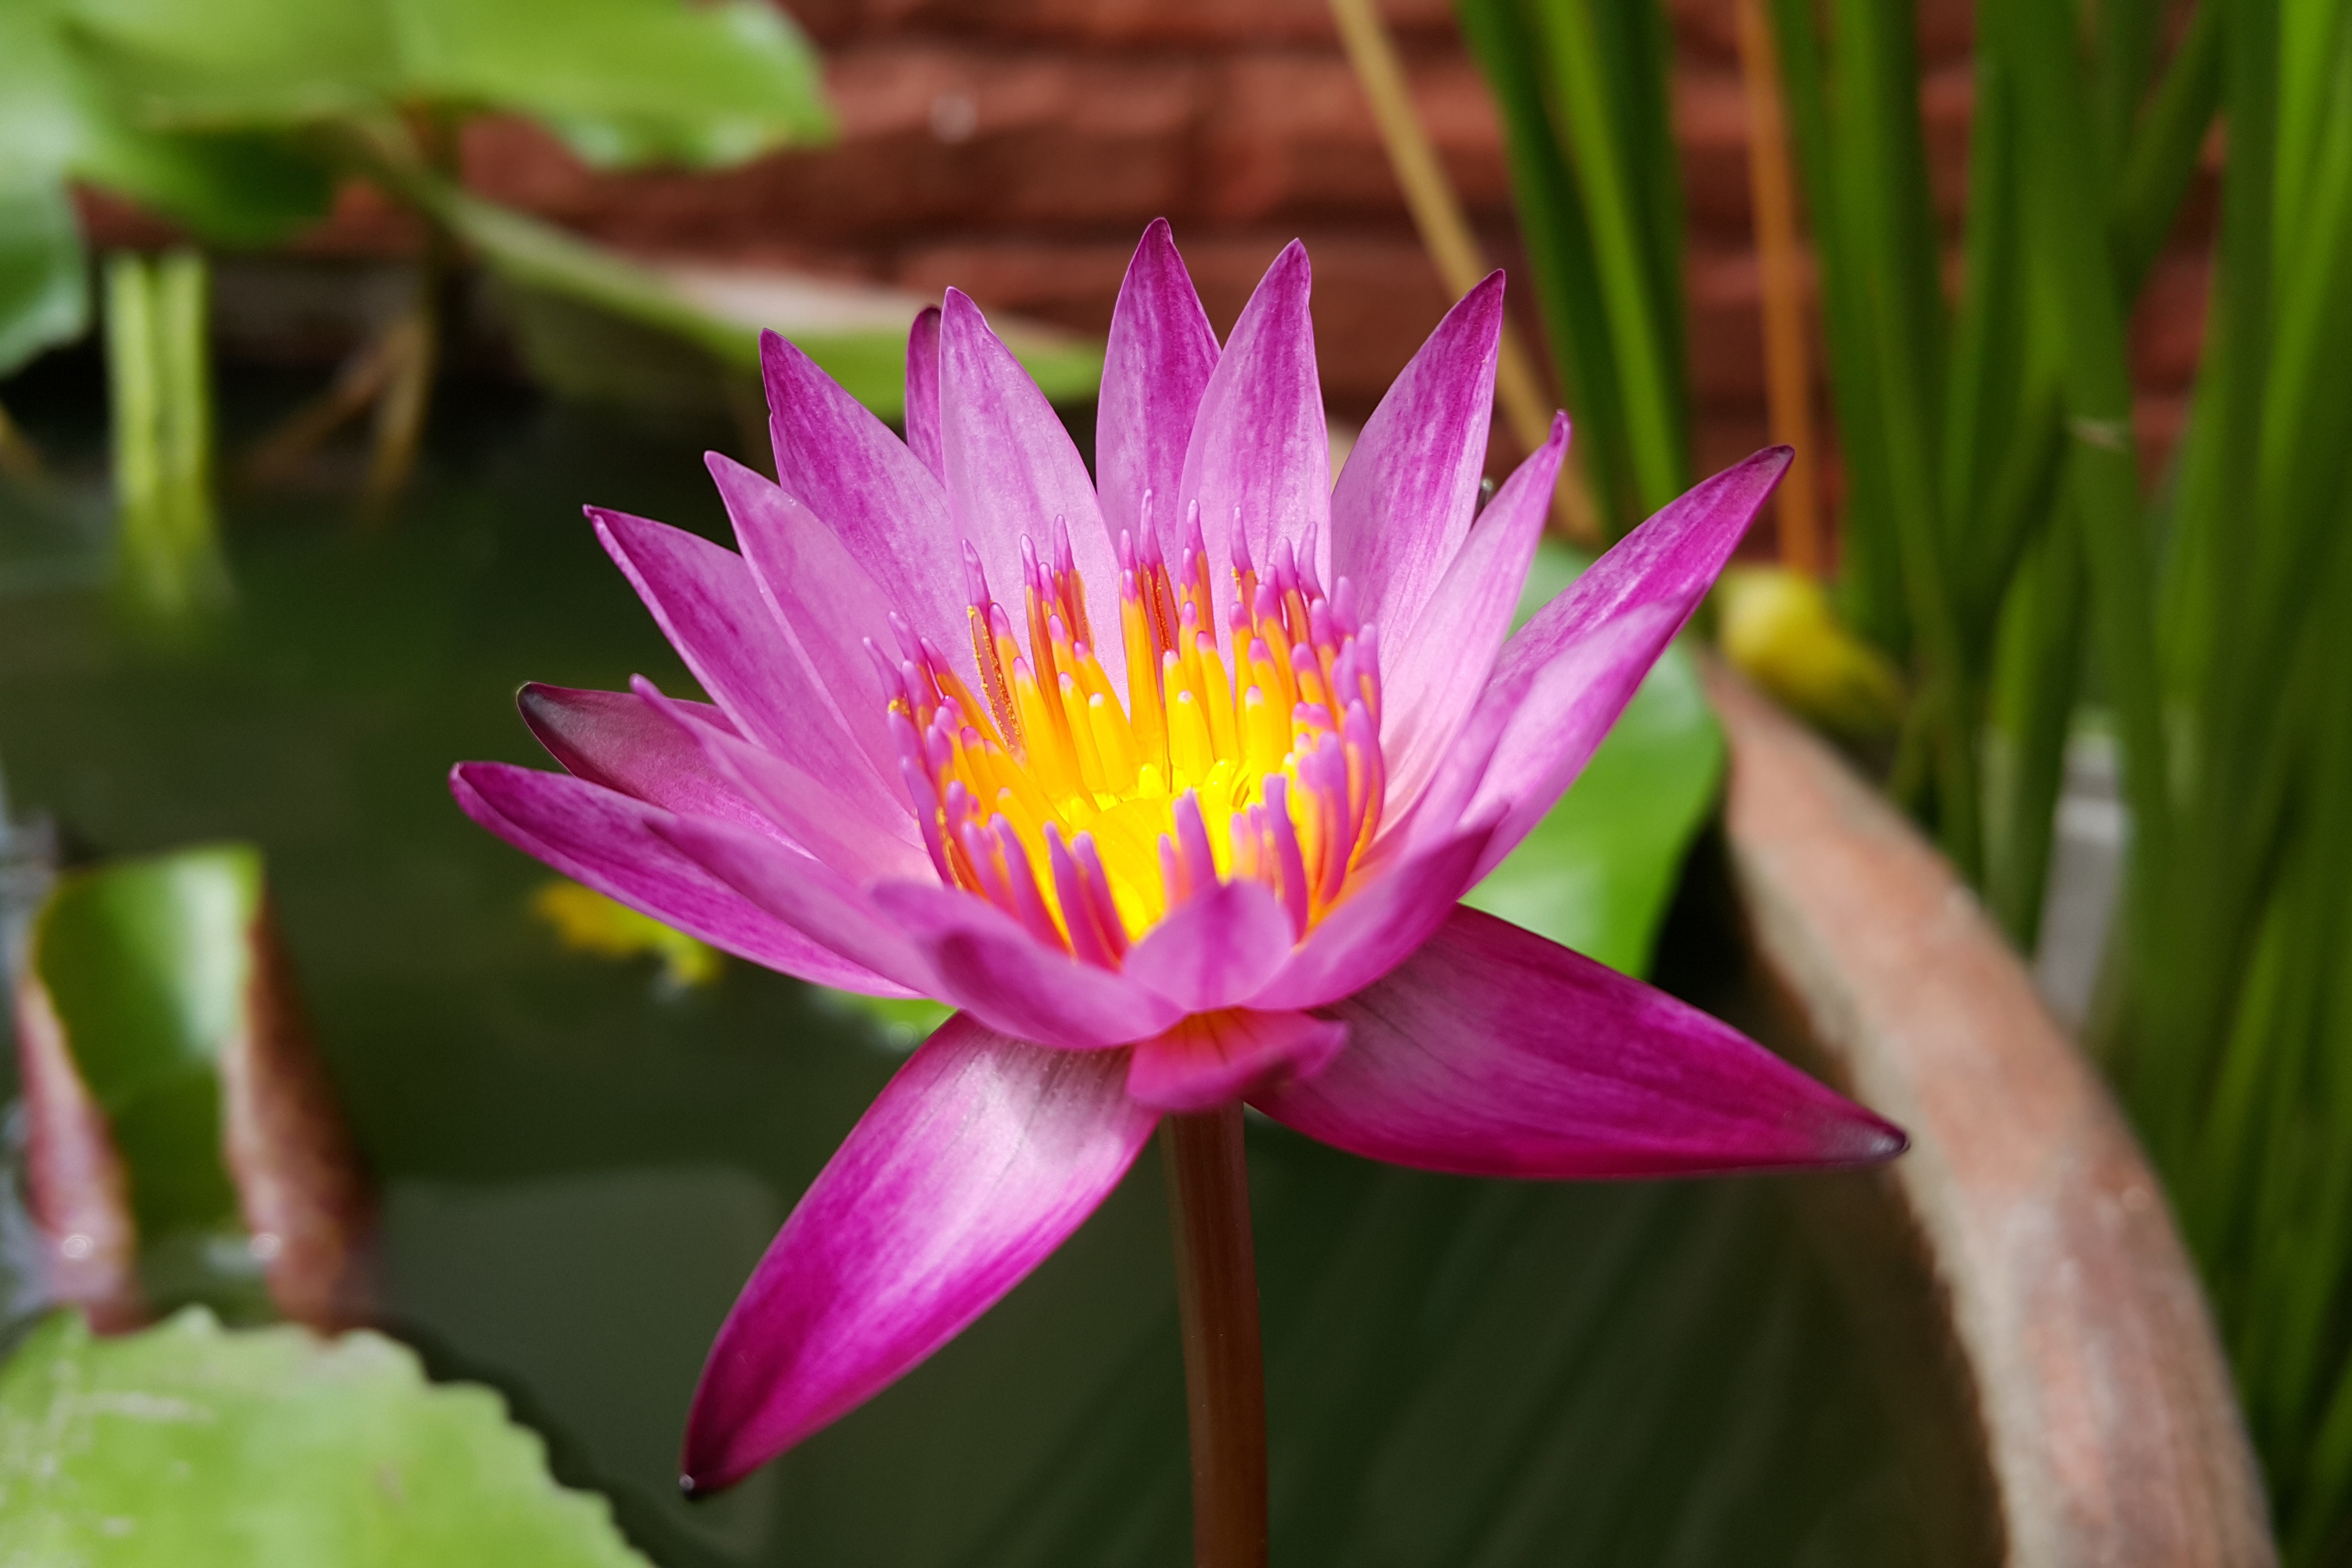
water, blossom, plant, flower, petal, botany, sacred lotus, aquatic plant, flora, water lily, wildflower, close up, lotus, waterlily, pink lotus, macro photography, flowering plant, plant stem, land plant, lotus family, proteales